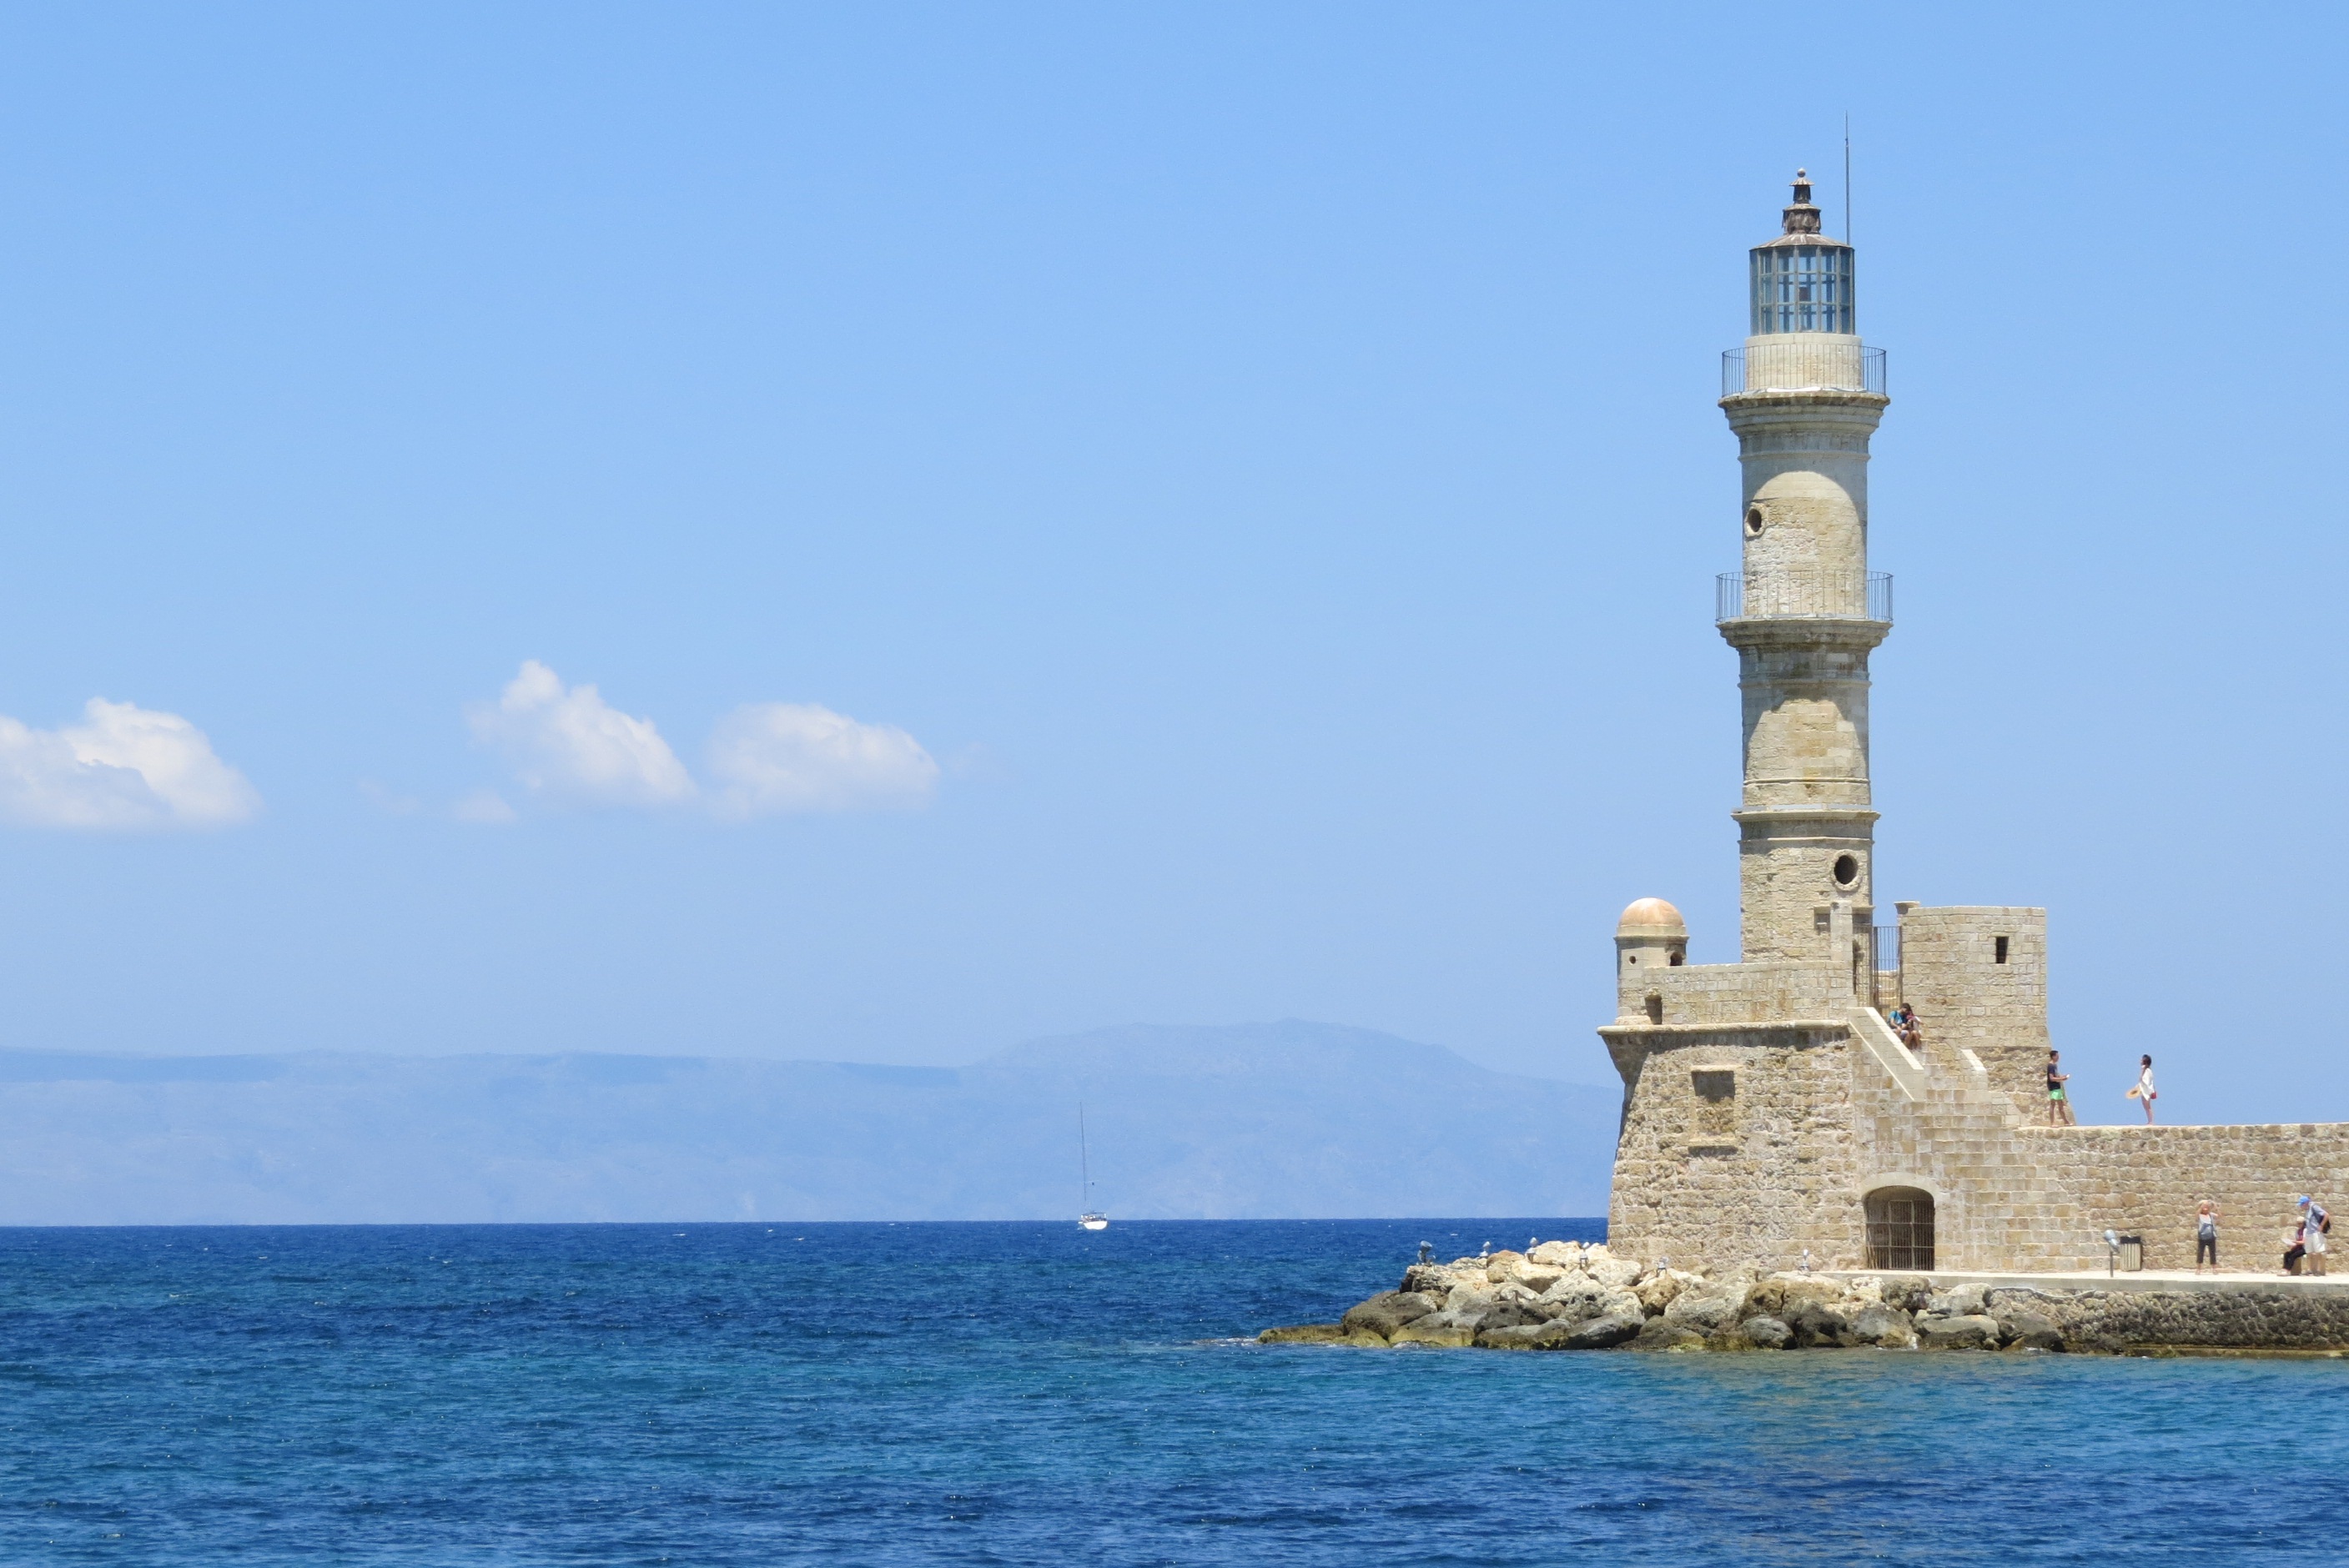
sea, coast, water, lighthouse, sky, tower, landmark, cape